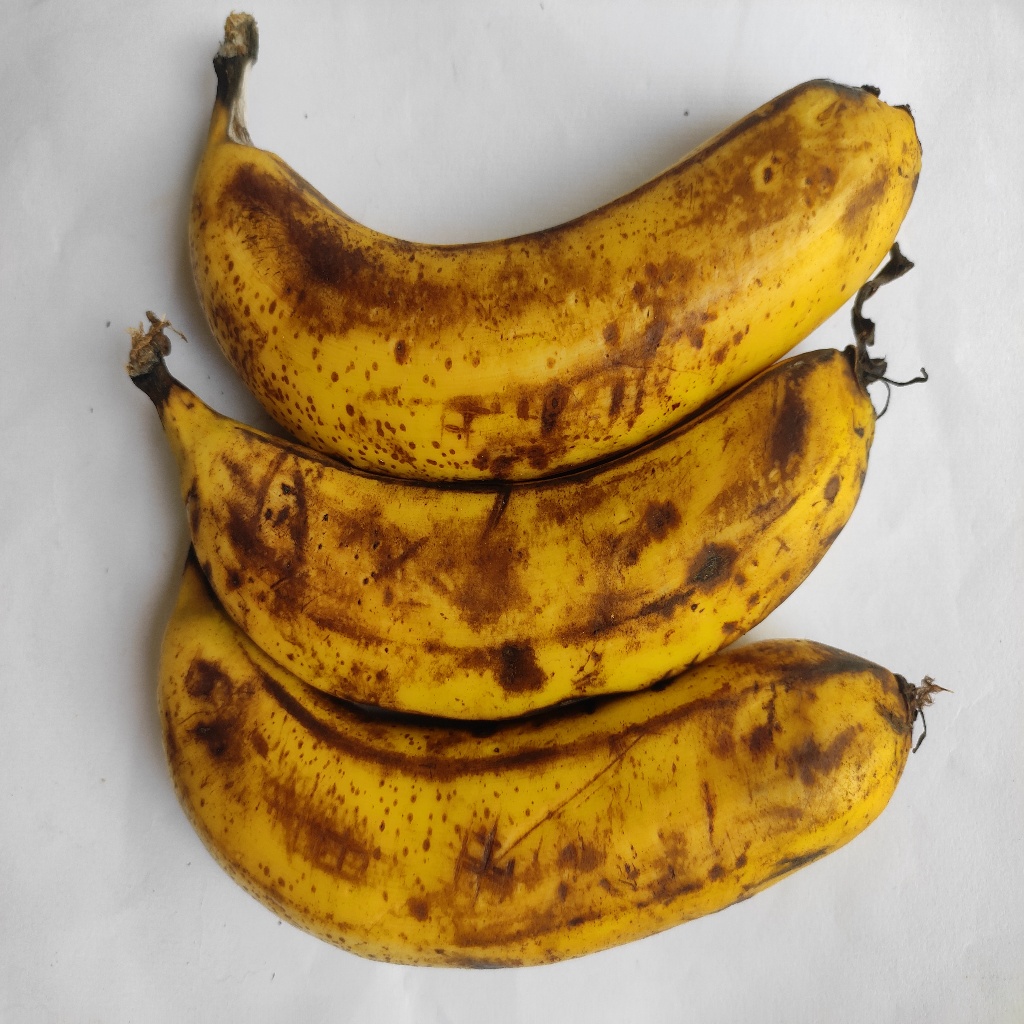
Crop: banana
Quality class: Class_B